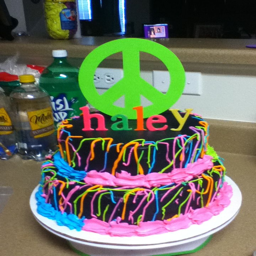
this is my birthday cake from my glow in the dark party